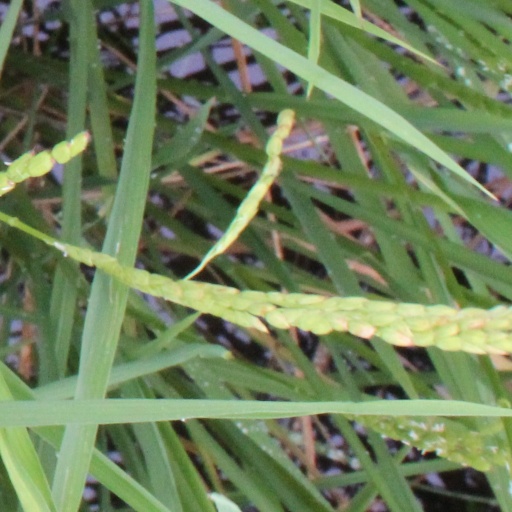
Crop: rice